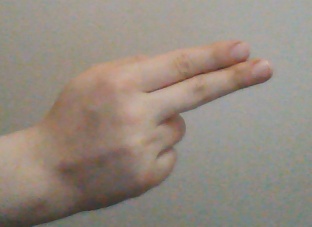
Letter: ain